Siege of Mostar

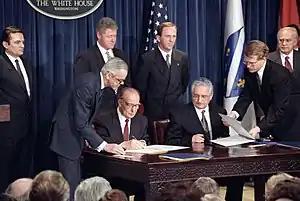
Franjo Tuđman and Alija Izetbegović signing the Washington Agreement in 1994

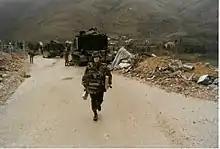
French Implementation Force (IFOR) Artillery Detachment, stationed in Mostar in 1995

The main combat locations on 9 May were the HVO-held Tihomir Mišić barracks and the ARBiH headquarters in western Mostar in the basement of a building complex referred to as "Vranica". The building was heavily shelled on 9 May and HVO seized it the next day. 10 Bosniak POWs from the building were later killed. Fierce street battles were fought in the following days. On 13 May, HVO commander Milivoj Petković and ARBiH commander Sefer Halilović signed a ceasefire agreement. However, battles in the city continued. On 16 May the HVO seized a small strip of territory on the right bank of the Neretva. The situation calmed down on 21 May and the two sides remained deployed on the frontlines.